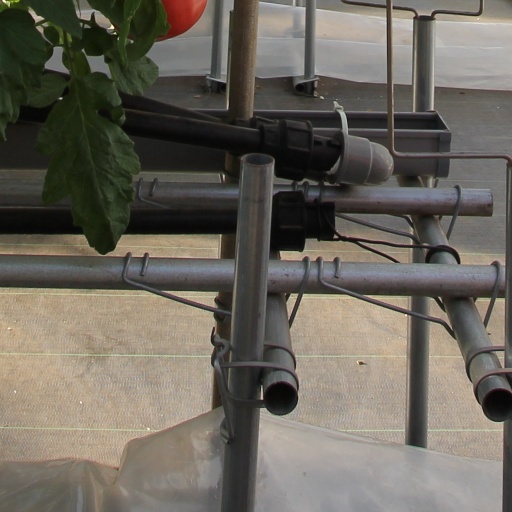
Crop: tomato